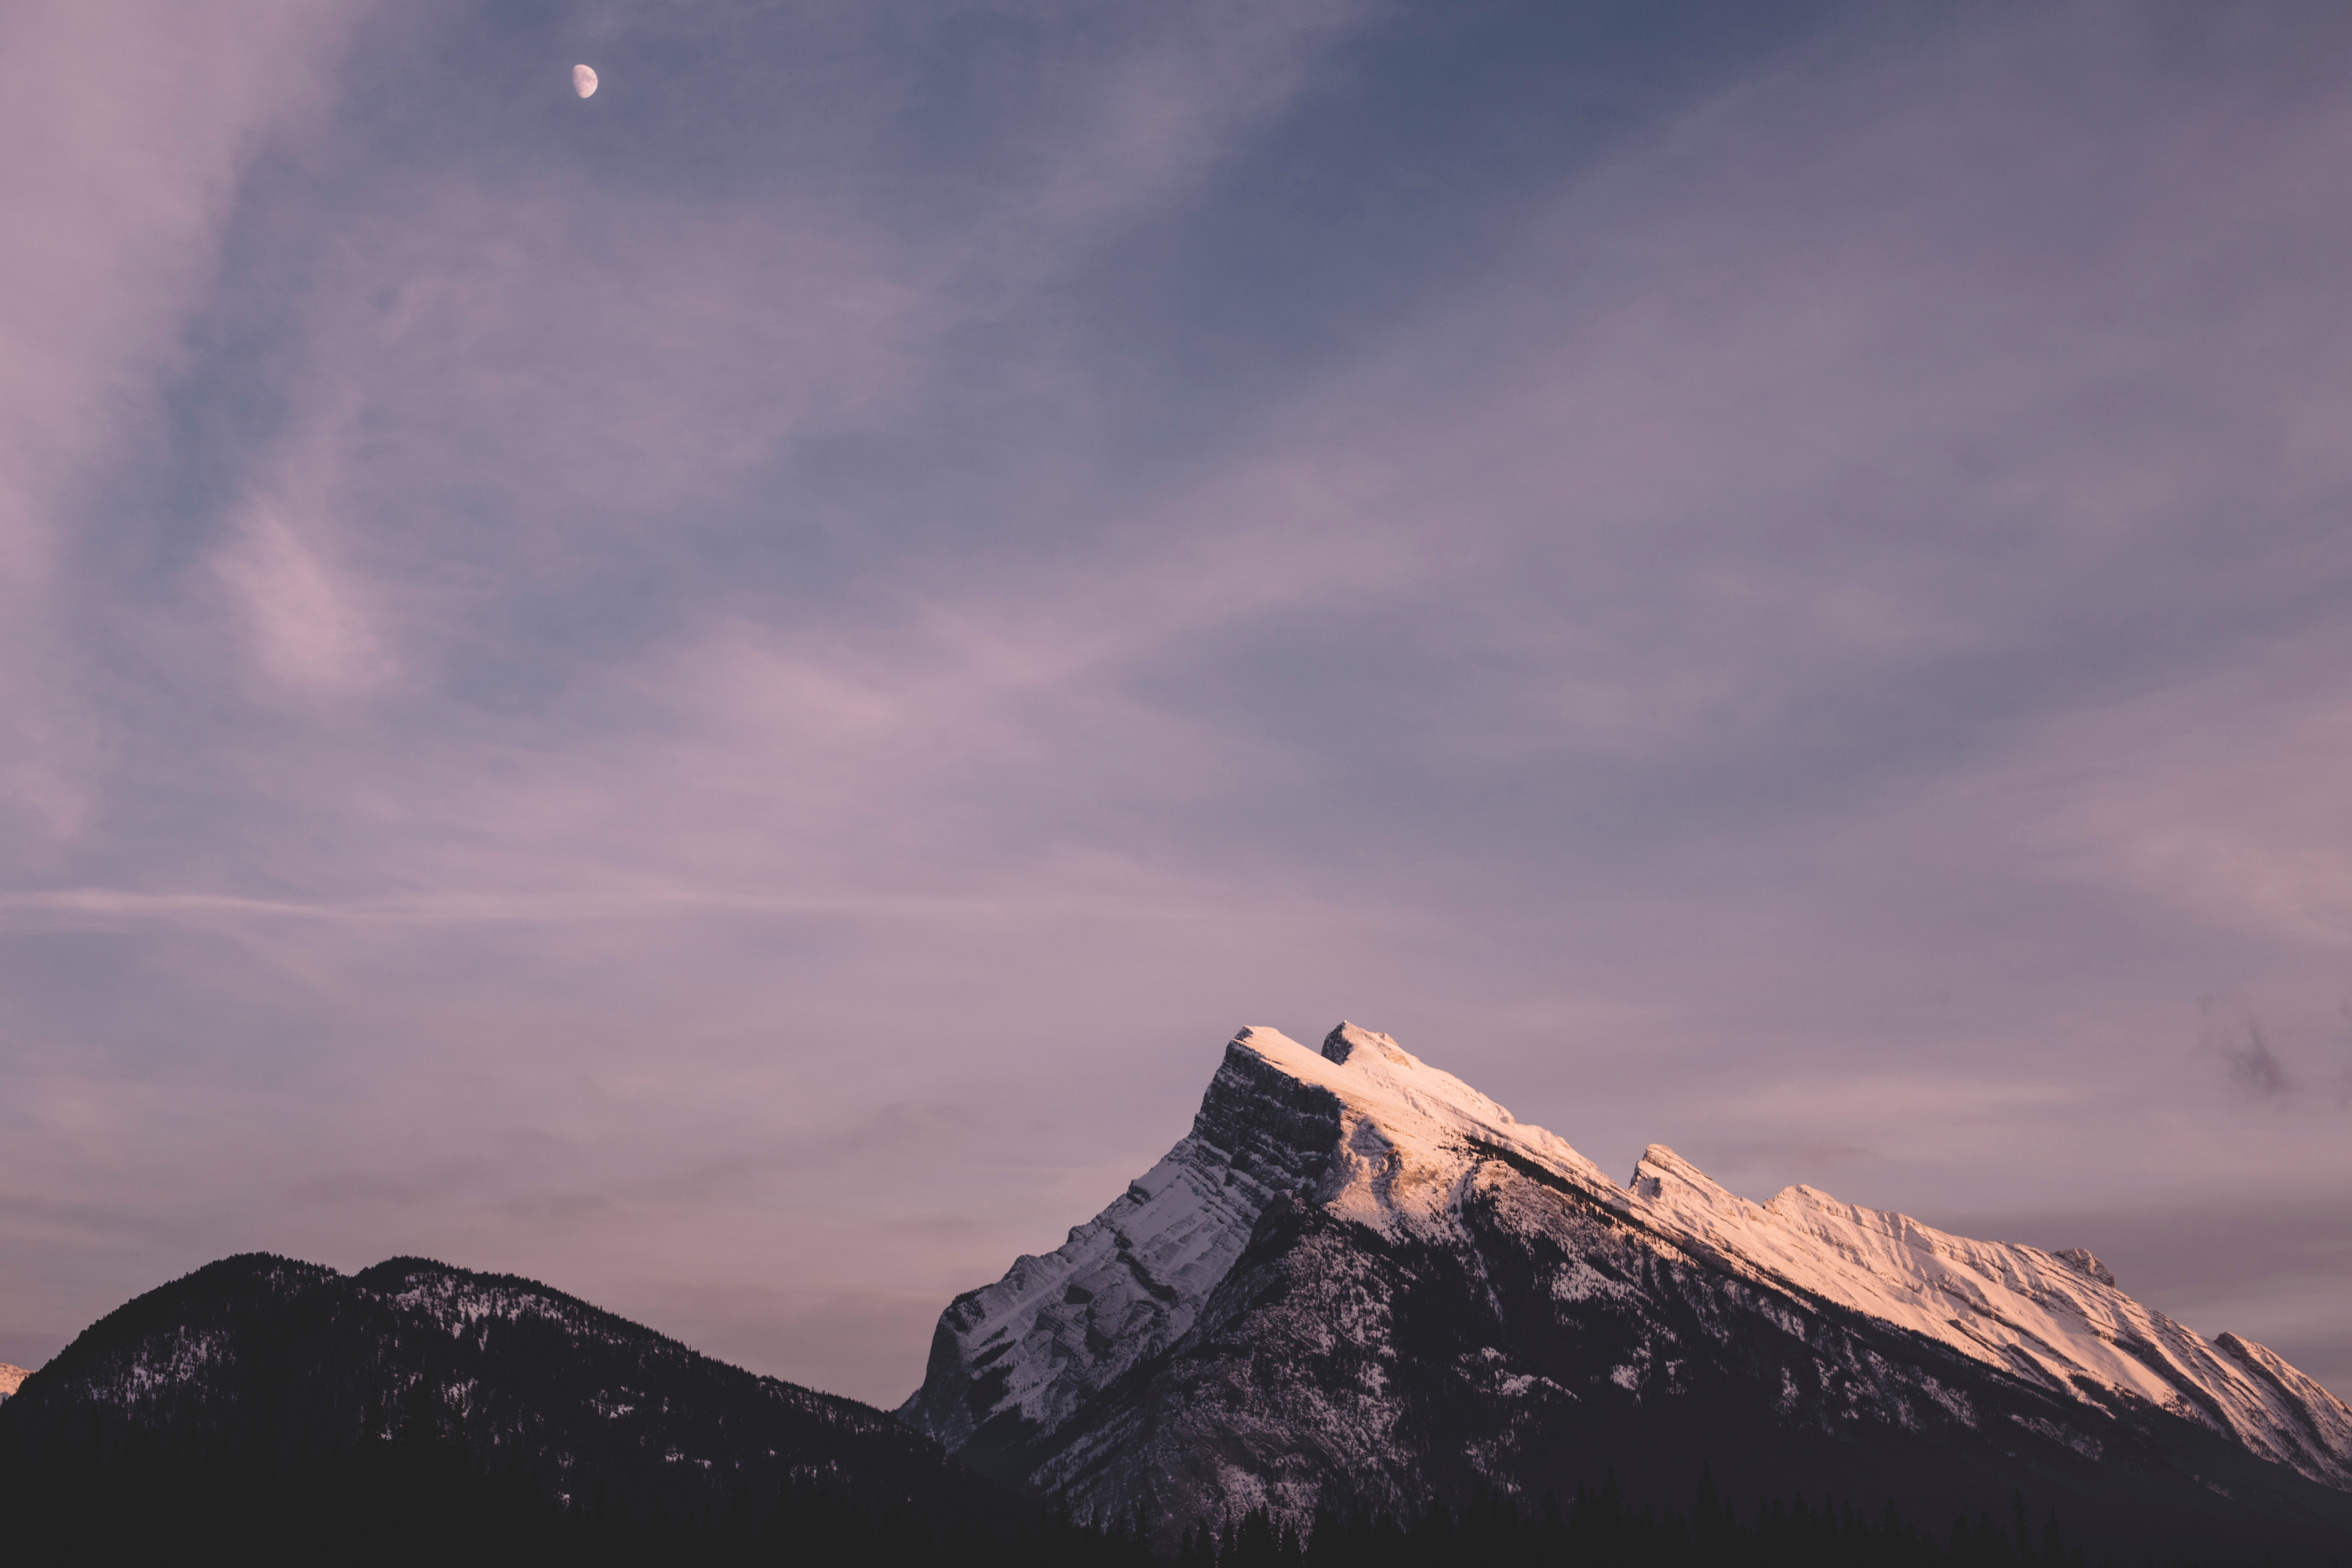
horizon, mountain, snow, cloud, sky, sunrise, sunset, sunlight, morning, hill, dawn, mountain range, dusk, evening, weather, summit, landform, meteorological phenomenon, atmospheric phenomenon, atmosphere of earth, mountainous landforms